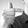
ASL letter: T